Boletopsis nothofagi

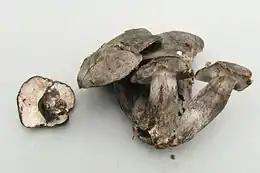
The fruit bodies of" Boletopsis nothofagi" usually grow in tufts.

The fruit bodies of "Boletopsis nothofagi" usually grow in tufts and only rarely individually. They have a centrally stalked cap. The cap is convex, measuring wide and high. In young specimens, the cap's edge is slightly bent, whereas the cap of older fruit bodies often curl. The cap cuticle is gray in color, and its texture ranges from smooth to slightly fibrous. Pressure- or scrape-spots are stained darker and eventually blacken.